11th Marine Expeditionary Unit

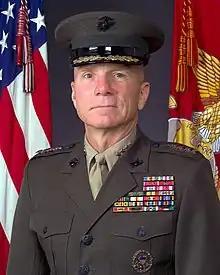
Michael W. Hagee, commanding officer 11th MEU from 1992 to 1993

In 1995 the 11th MEU(SOC) participated in the exfiltration of General Hussein Kamel Hassan al-Majid and his brother (an Iraqi Colonel), each of which were married to Saddam's daughters and were also his 2nd Cousins. The families defected under the support and cover of the 11th MEU(SOC) and were escorted to King Hussein of Jordan. Transfer and delivery of the defectors was at the Jordanian King Faisal Air Force Base, where King Hussein of Jordan kept a personal ready room.